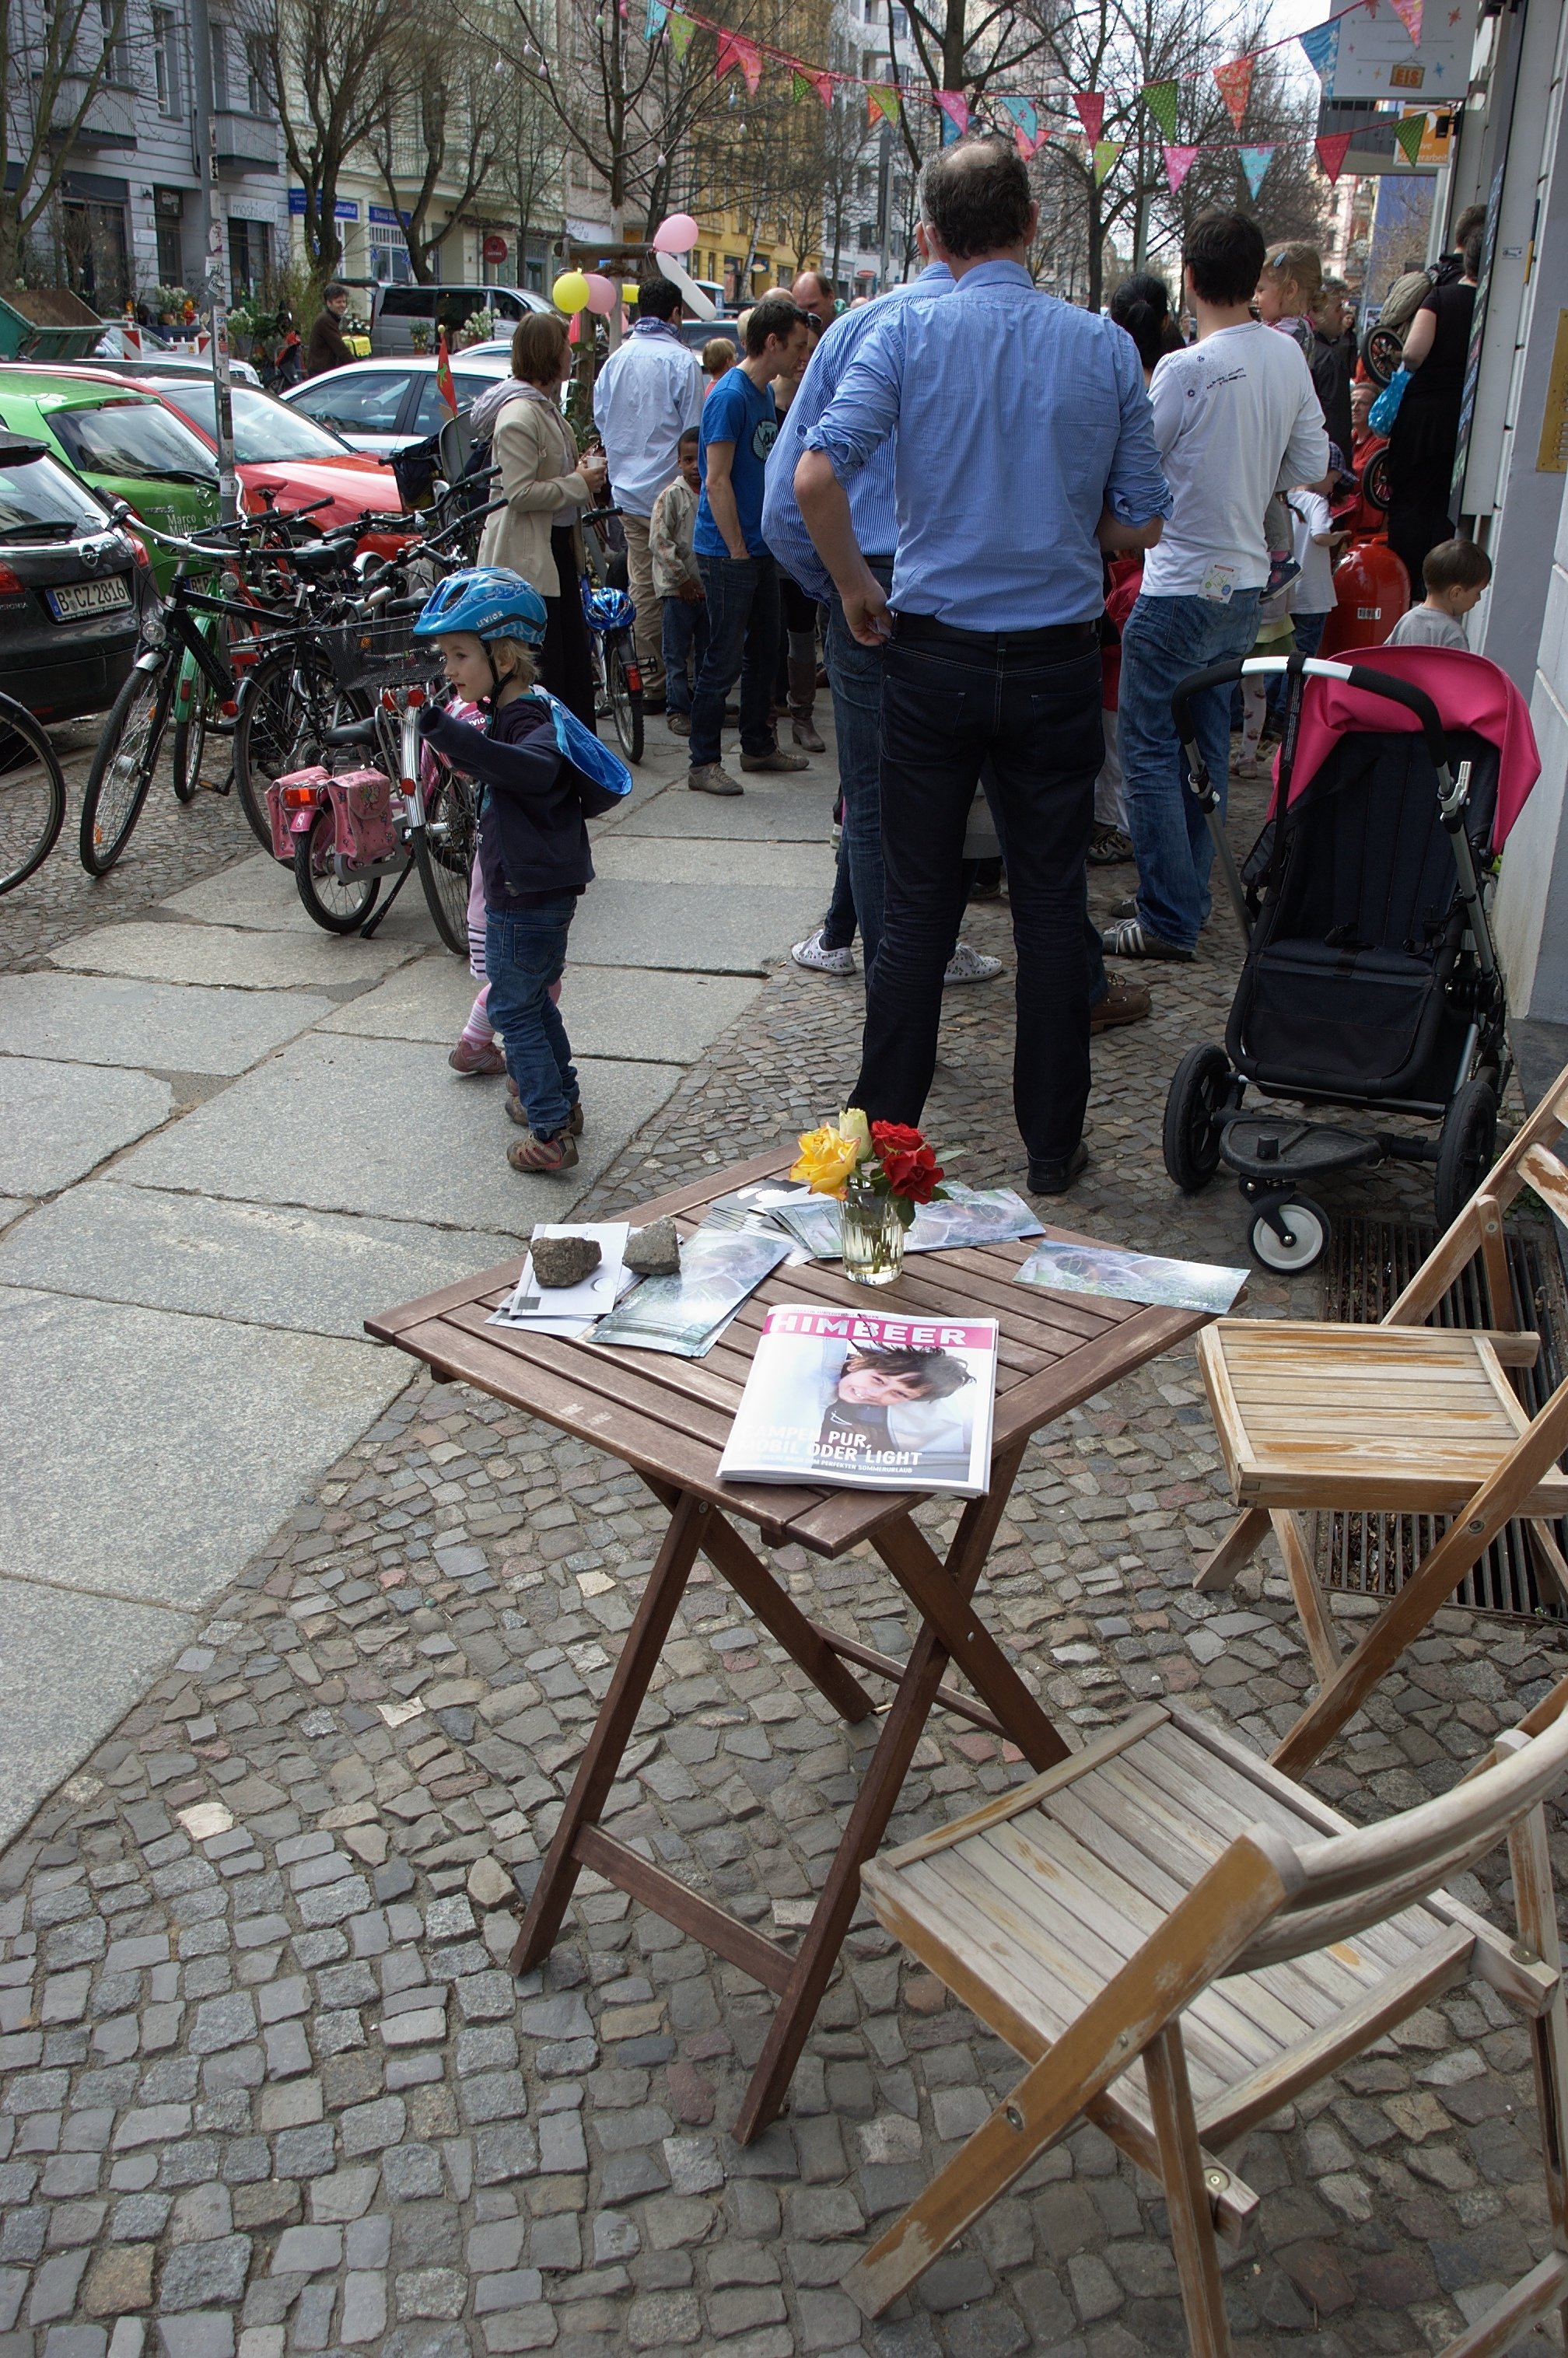
street, city, vendor, public space, 2011, rawtherapee, germany, deutschland, berlin, pentax, 20mm, lenstagged, steffenzahn, guessedberlin, gwbthomaslautenschlag, k100d, justpentax, iamflickr, cosina, voigtlander, cosinavoigtlnder, skopar, colorskopar, cv20, colorskopar20mmf35slii, 20mmf35slii, voigtlander20mm, cv2035, skopar20mmf35, voigtlnder20mmf35